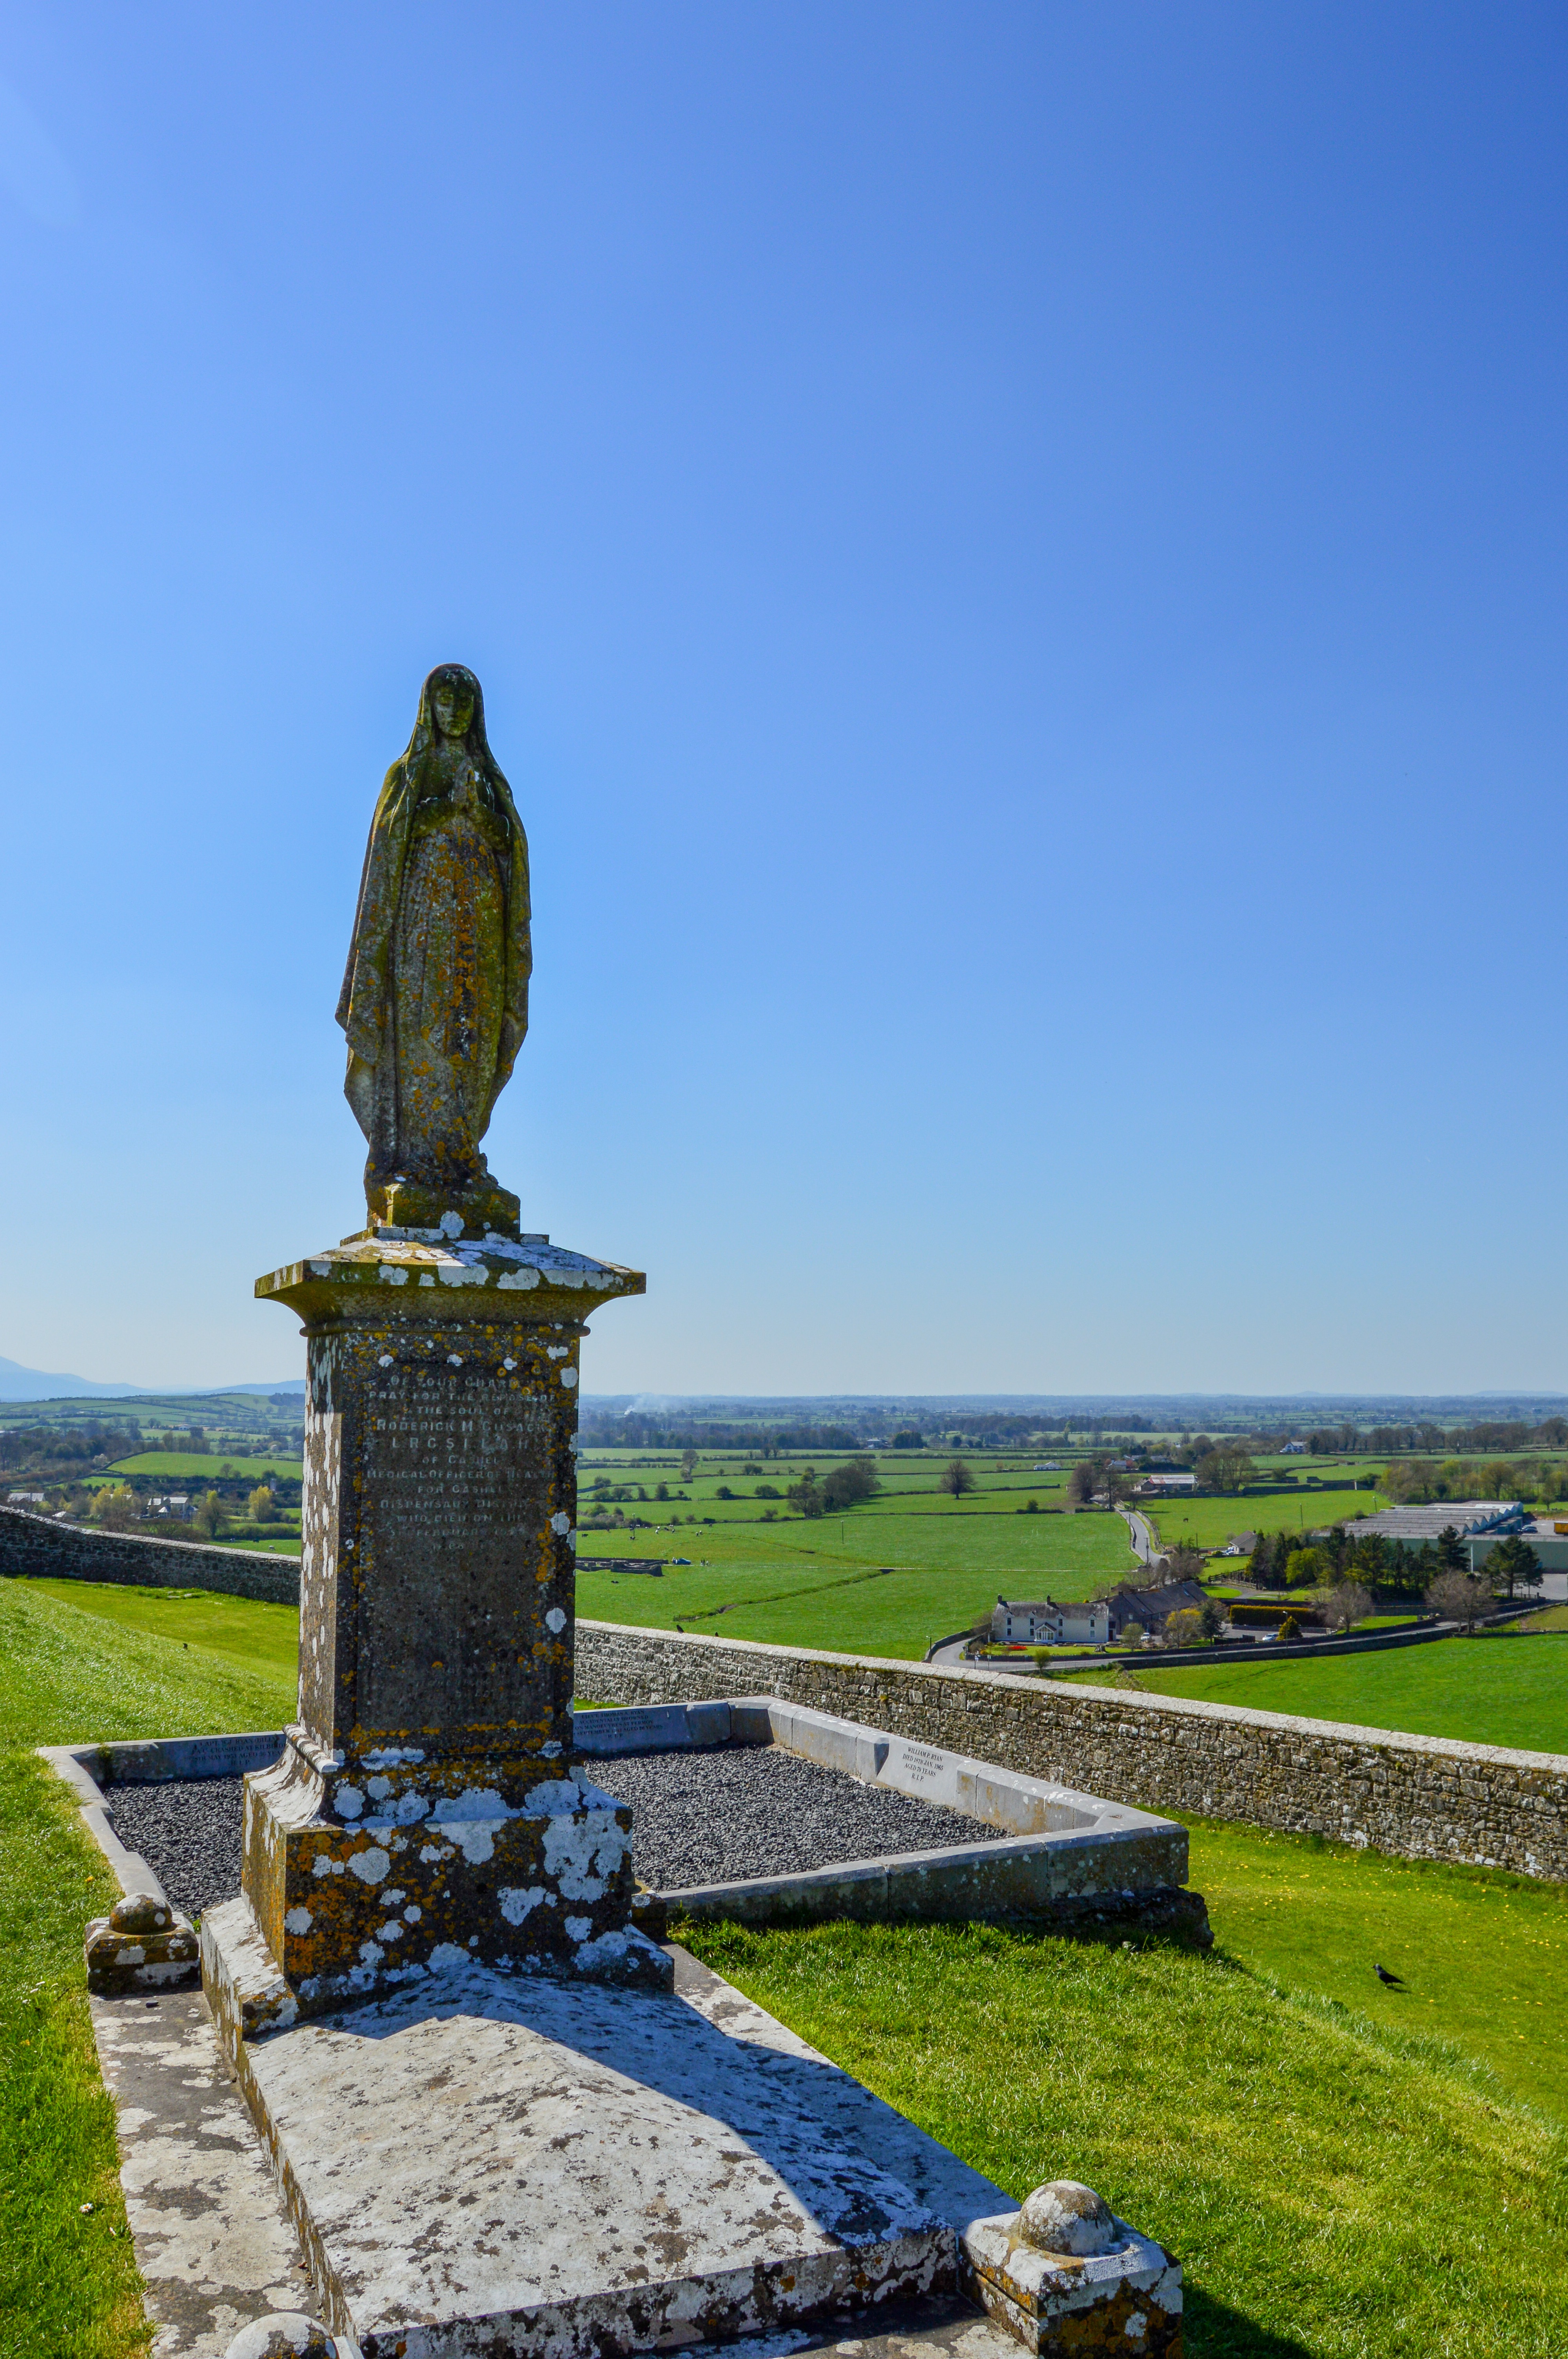
rock, sky, hill, chateau, old, stone, monument, statue, religion, ancient, landmark, church, cemetery, dead, tombstone, death, tourism, grave, sculpture, memorial, graveyard, gravestone, ruins, headstone, ireland, tomb, burial, spirituality, rural area, ancient history